Chrissy Costanza

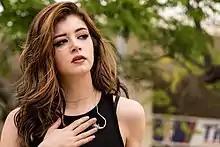
Costanza in 2017

Christina Nicola Costanza (born August 23, 1995) is an American singer, songwriter, musician and YouTuber. She is best known as the lead vocalist and primary songwriter of the rock band Against the Current.